Super-resolution microscopy

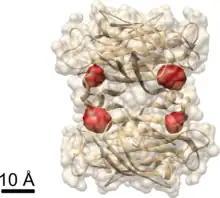
Cryogenic Optical Localization in Three Dimensions (COLD) allows to determine the four biotin binding sites in the protein streptavidin.

Cryogenic Optical Localization in 3D (COLD) is a method that allows localizing multiple fluorescent sites within a single small- to medium-sized biomolecule with Angstrom-scale resolution. The localization precision in this approach is enhanced because the slower photochemistry at low temperatures leads to a higher number of photons that can be emitted from each fluorophore before photobleaching. Consequently, cryogenic stochastic localization microscopy achieves the sub-molecular resolution required to resolve the 3D positions of several fluorophores attached to a small protein. By employing algorithms known from electron microscopy, the 2D projections of fluorophores are reconstructed into a 3D configuration. COLD brings fluorescence microscopy to its fundamental limit, depending on the size of the label. The method can also be combined with other structural biology techniques—such as X-ray crystallography, magnetic resonance spectroscopy, and electron microscopy—to provide valuable complementary information and specificity.